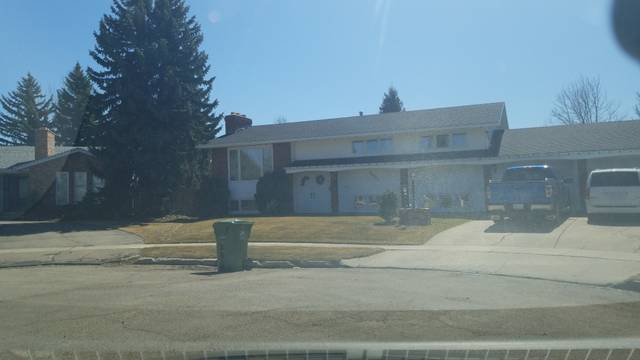
Region: Canada
Coordinates: 53.266, -110.019